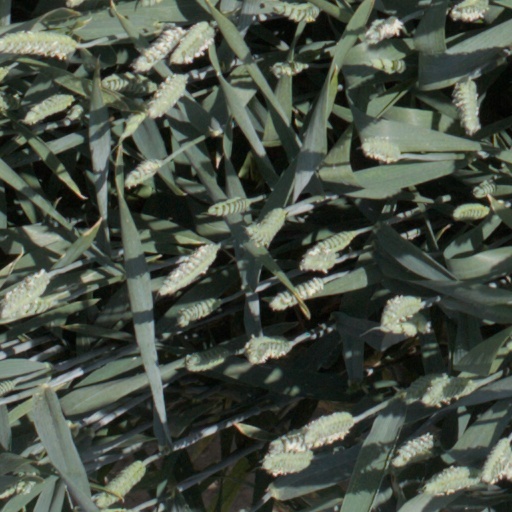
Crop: wheat